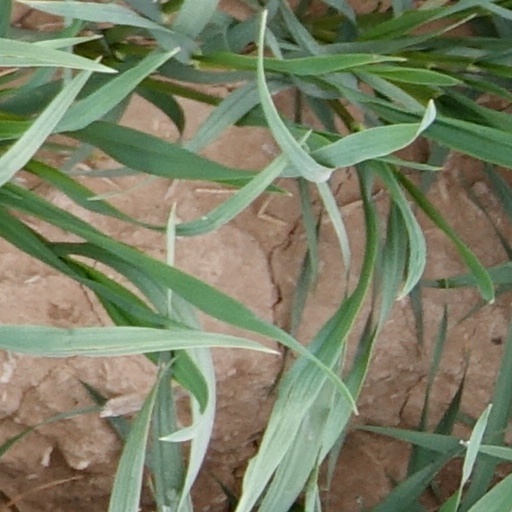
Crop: wheat